Martín Pérez de Ayala

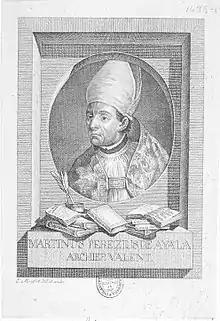

Martín Pérez de Ayala (11 November 1504 – 5 August 1566) was a Roman Catholic prelate who served as Archbishop of Valencia (1564–1566), Bishop of Segovia (1560–1564), and Bishop of Guadix (1548–1560).